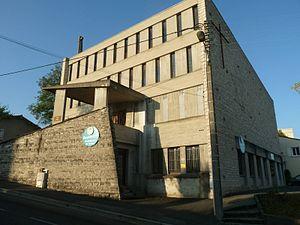
église Ste-Bernadette, Angoulême (16), France
L'église Sainte-Bernadette est une église catholique située à Angoulême, dans le département de la Charente. Elle dépend du diocèse d'Angoulême. Elle est placée sous le vocable de sainte Bernadette.